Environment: real
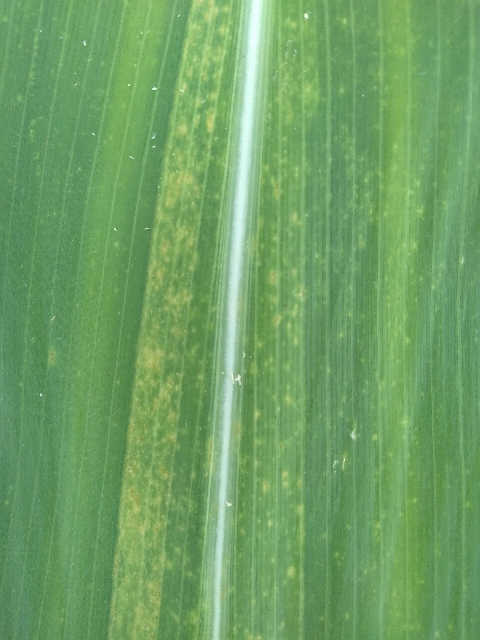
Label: lethal_necrosis